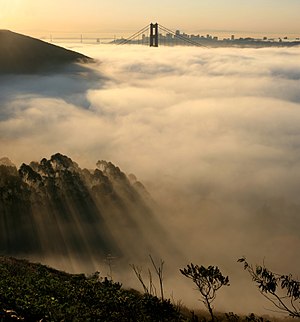
Advektionståge
Tåge over San Francisco bugten.
Advektionståge skabes, når varm og kold luft mødes, og den varme luft afkøles til under dugpunkttemperaturen. Dvs. at luften bliver overmættet, da den før så varme luft nu er afkølet og har et lavere mætningspunkt. Hvis sigtbarheden kommer under 1.000 m, er det tåge. Advektionstågen dannes om foråret og tidlig sommer over havet og store søer, når varm luft fra landet blæser ud over det kolde hav. Det dannes også om efteråret og vinteren, når varm luft fra havet strømmer ind over det kolde land.